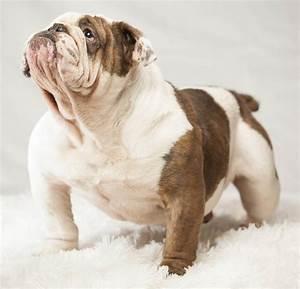
dog